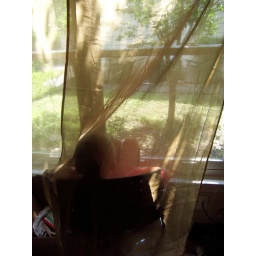
Emma sits at the computer in the music room looking out the window with the curtain wrapped around her. 9/15/07